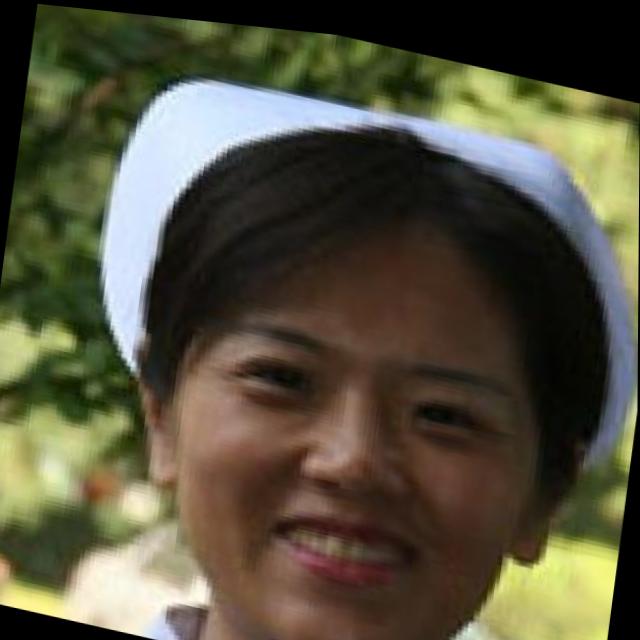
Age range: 21-44